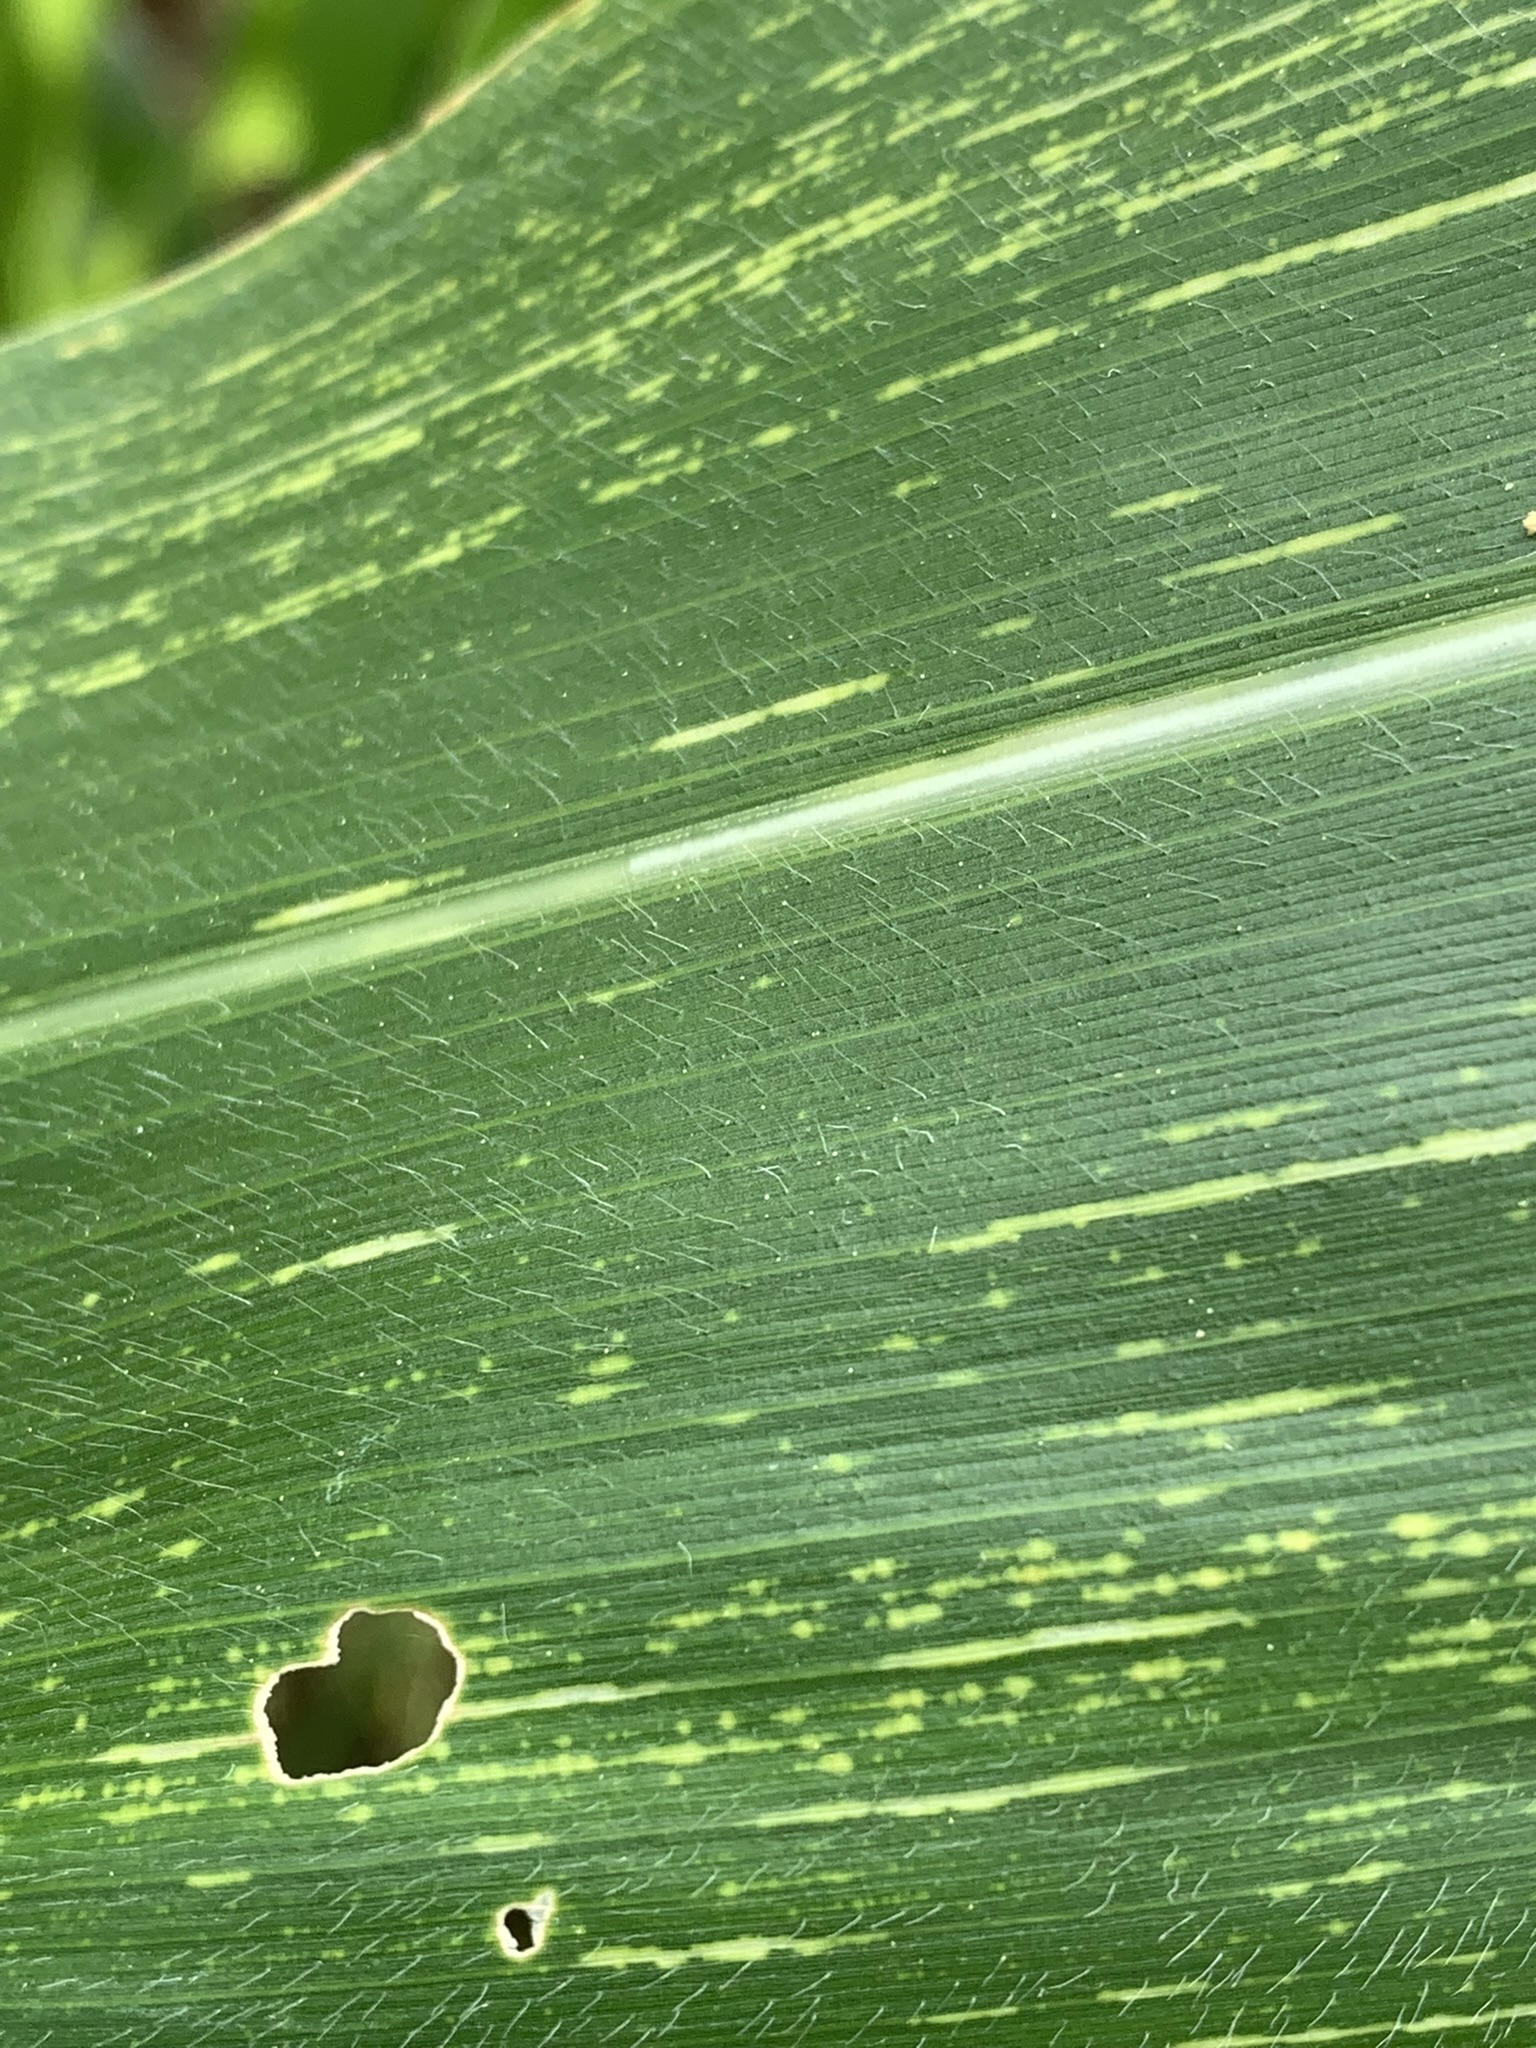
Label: MSV